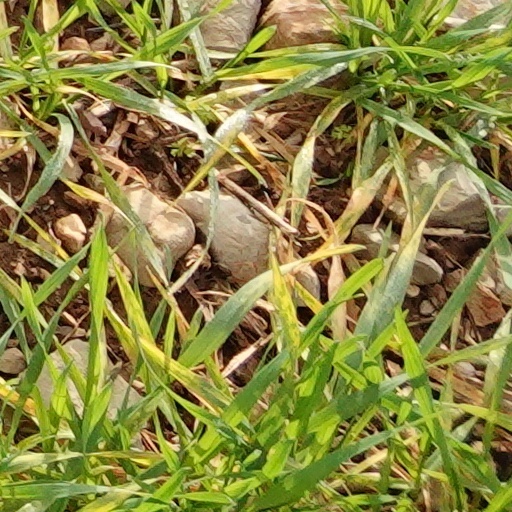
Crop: wheat